Her Dark Secret

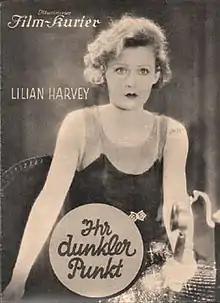

Her Dark Secret is a 1929 German silent comedy film directed by Johannes Guter and starring Lilian Harvey, Willy Fritsch, and Harry Halm. The film reunited Harvey and Fritsch, who had previously appeared together in "Chaste Susanne" (1926), although this time, their characters become a couple at the end of the film. This provided a template for a number of popular films over the following decade, such as "The Three from the Filling Station". It was shot at the Tempelhof Studios in Berlin. The film's sets were designed by the art director Jacek Rotmil.